Fernando Rodríguez Doval

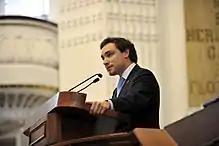
Doval in 2012

Fernando Rodríguez Doval (born 29 April 1980) is a Mexican politician affiliated with the PAN. As of 2013 he served as Deputy of the LXII Legislature of the Mexican Congress representing the Federal District.